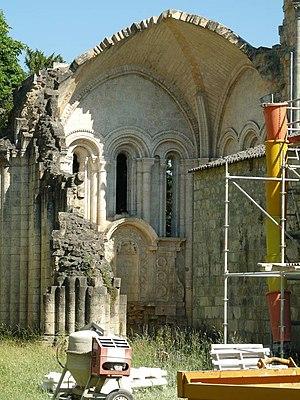
ruines de l'abbaye de La Couronne, Charente, France
L'abbaye Notre-Dame de La Couronne est un monastère de chanoines réguliers situé à La Couronne en Charente. En ruines, son abbatiale témoigne de l’introduction du style gothique dans l’ouest de la France.